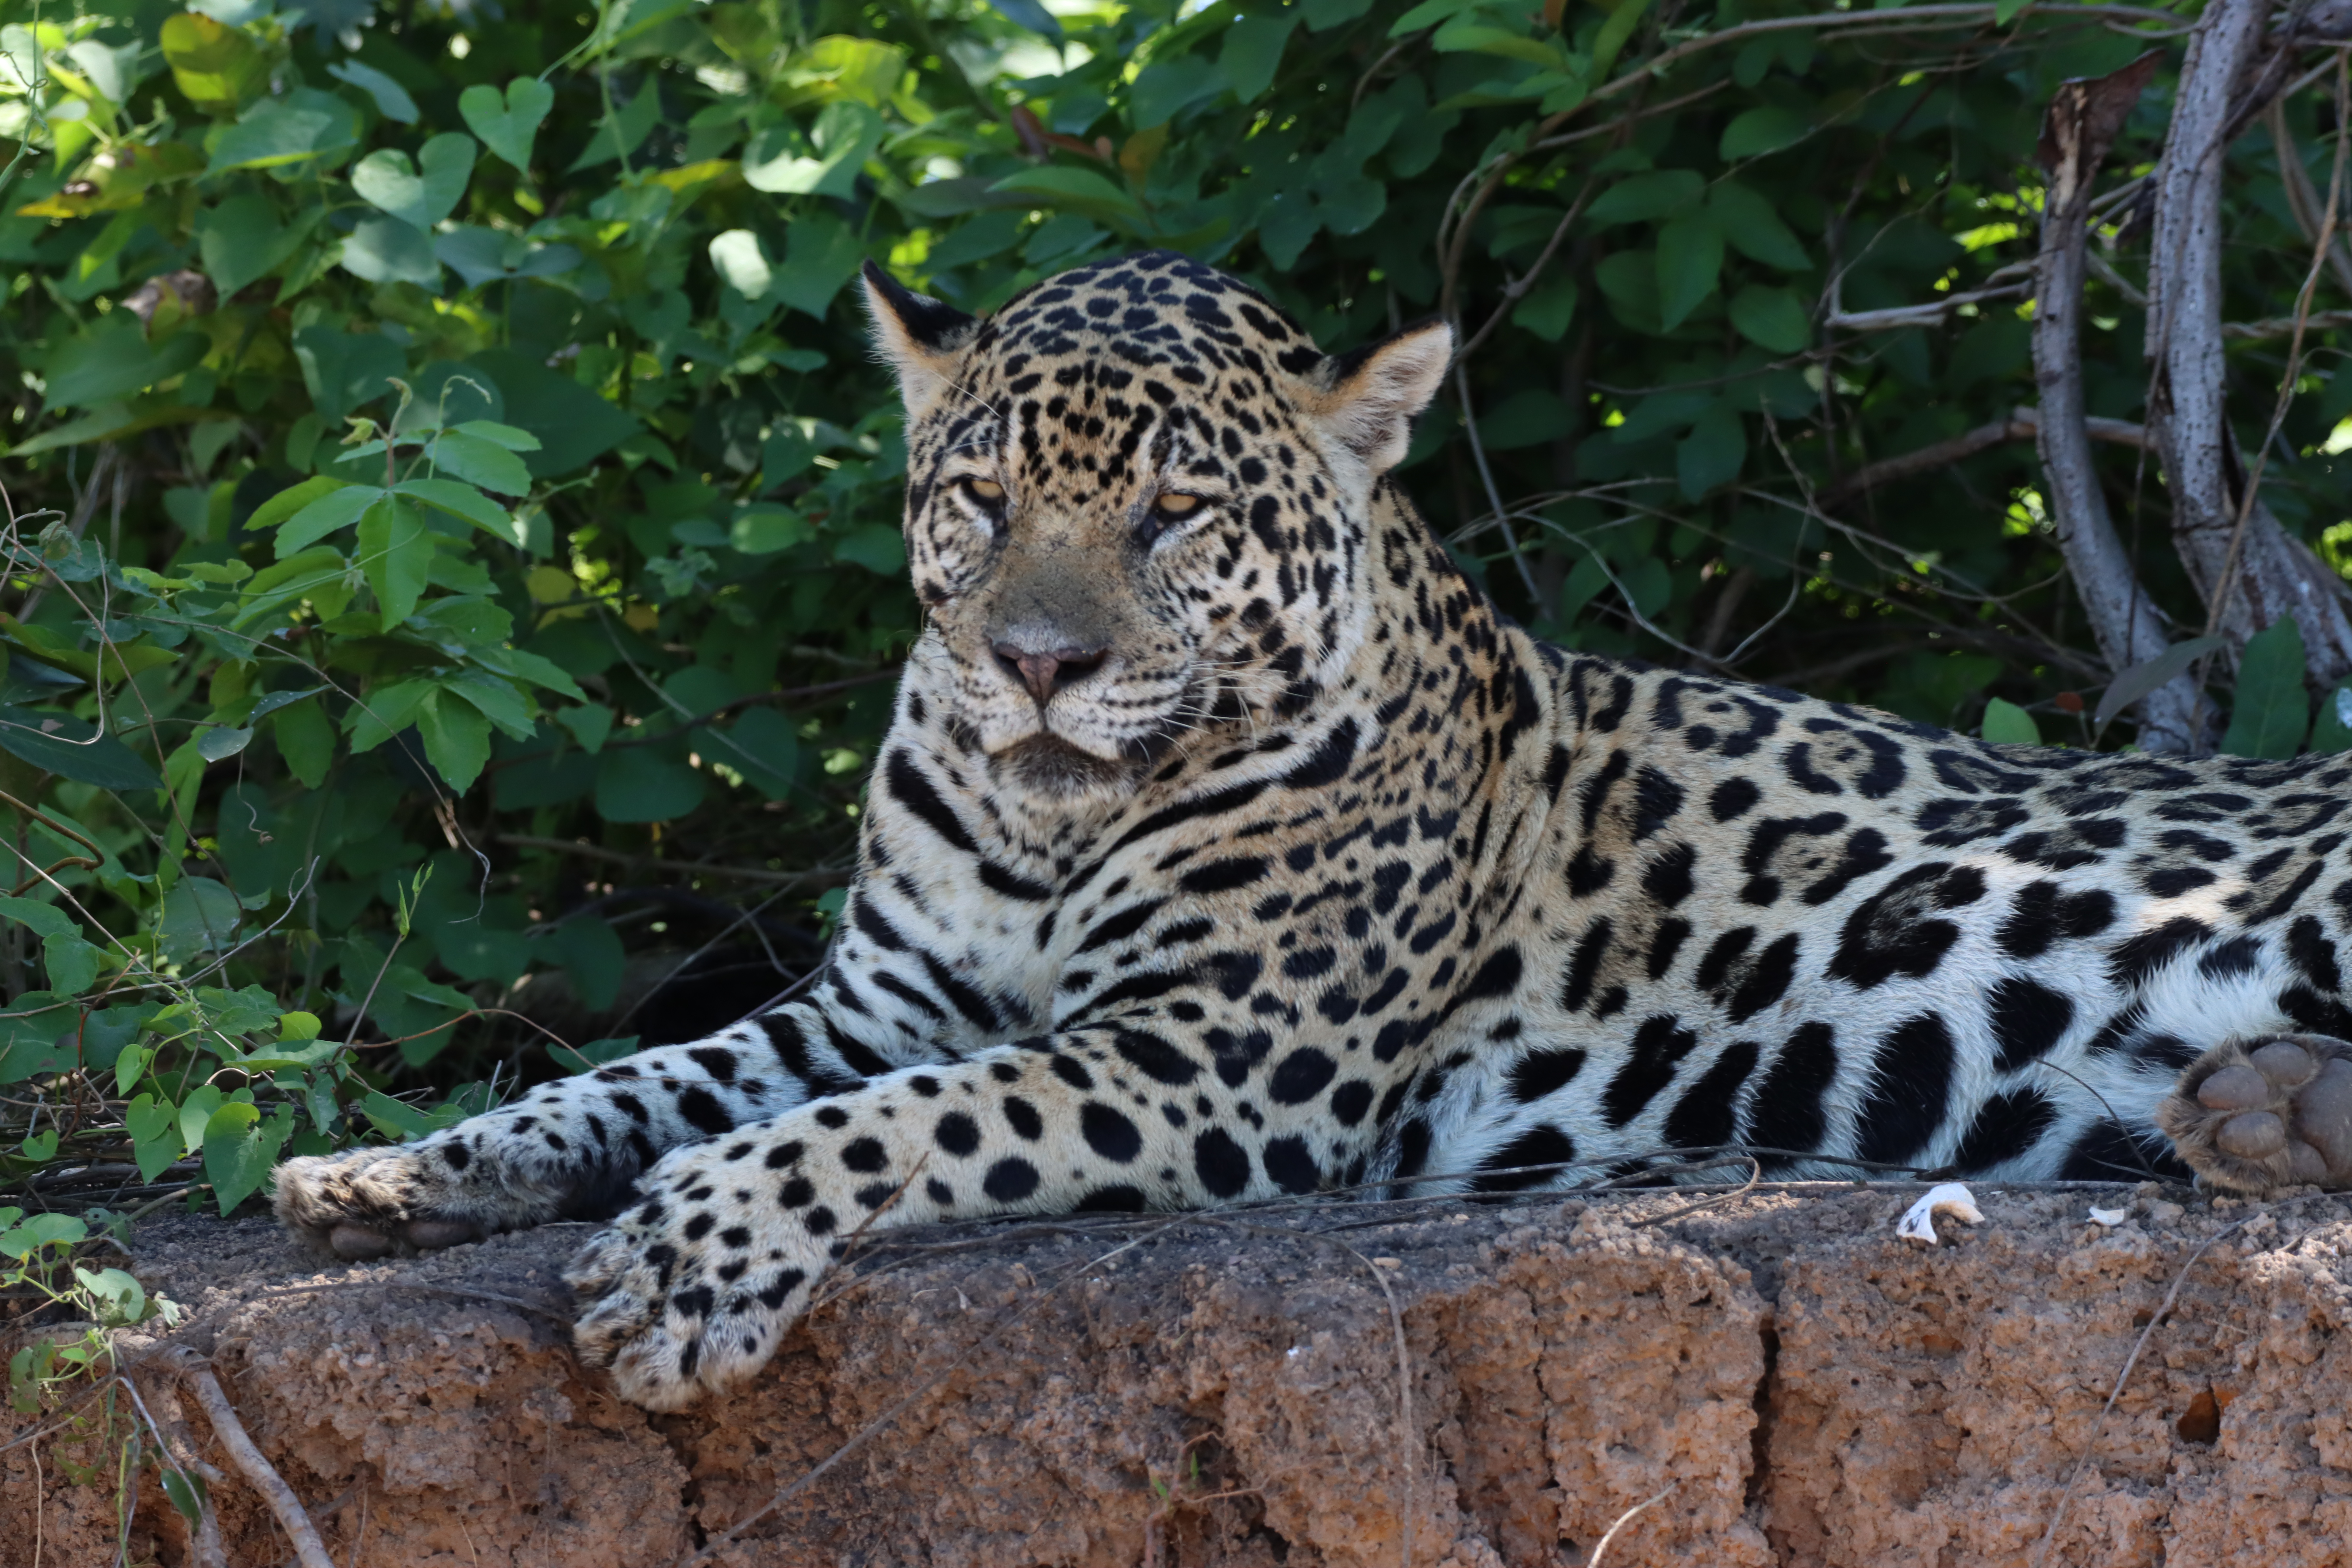
Jaguar: Ti